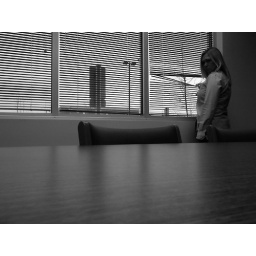
Dumbass dropped her phone in a glass of water last night. Don't ask... She's lucky it still works.